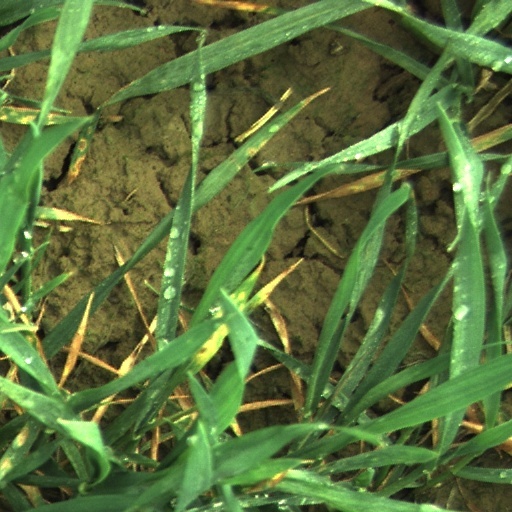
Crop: wheat